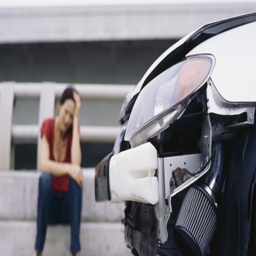
low angle view of the front part of a car after an accident